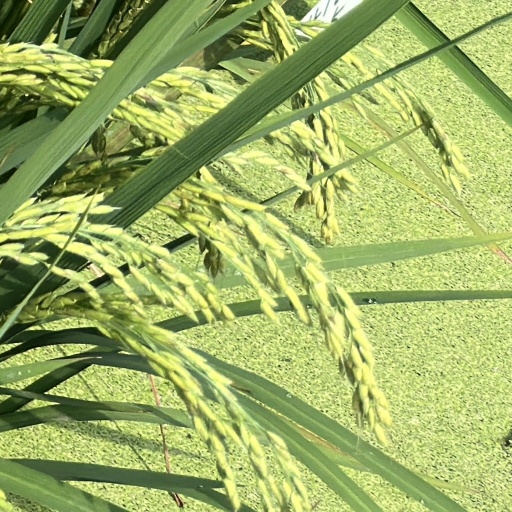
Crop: rice